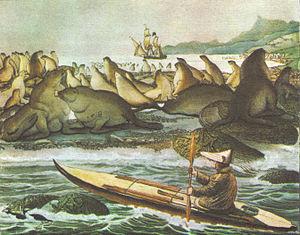
Louis Choris est un dessinateur, peintre et explorateur germano-russe.